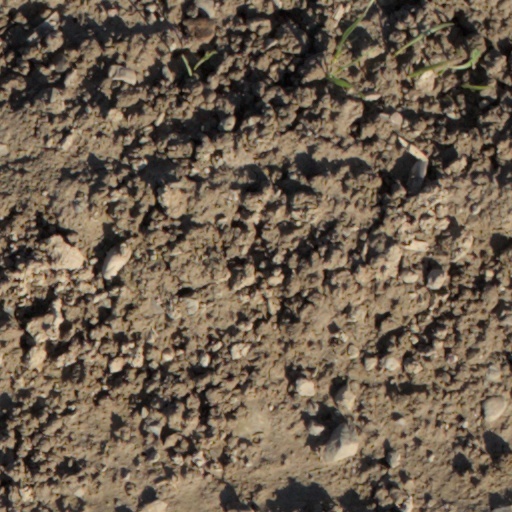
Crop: wheat